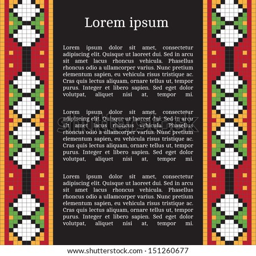
frame template for cards , invitations , banners .